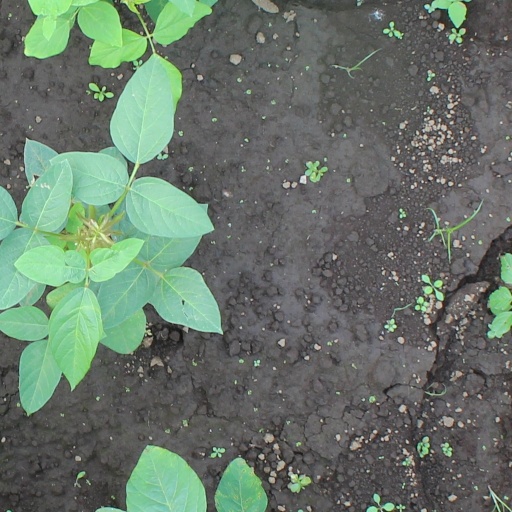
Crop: soybean